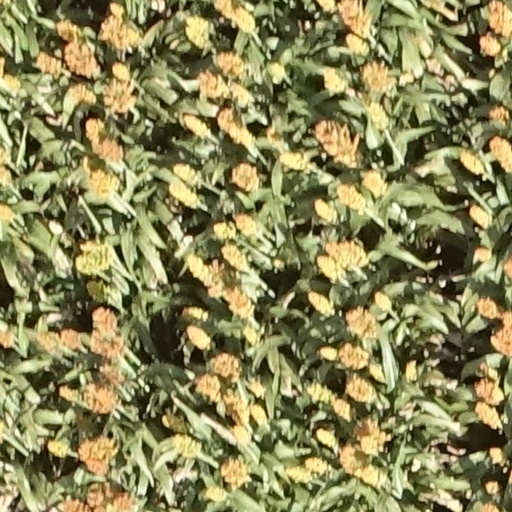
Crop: sorghum